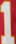
Number: 1